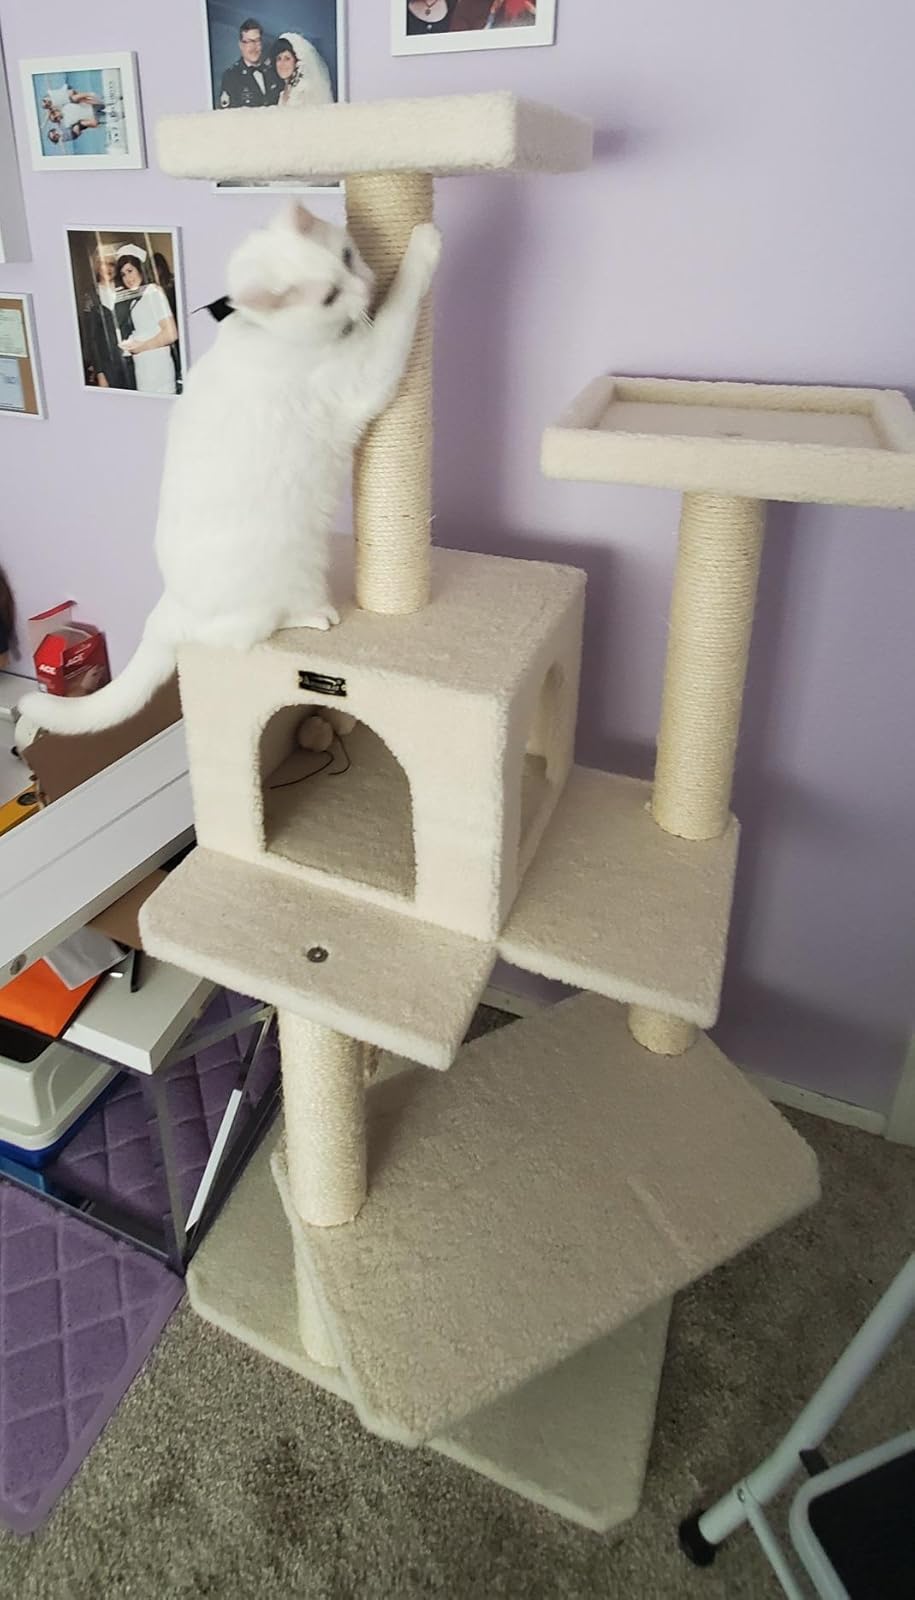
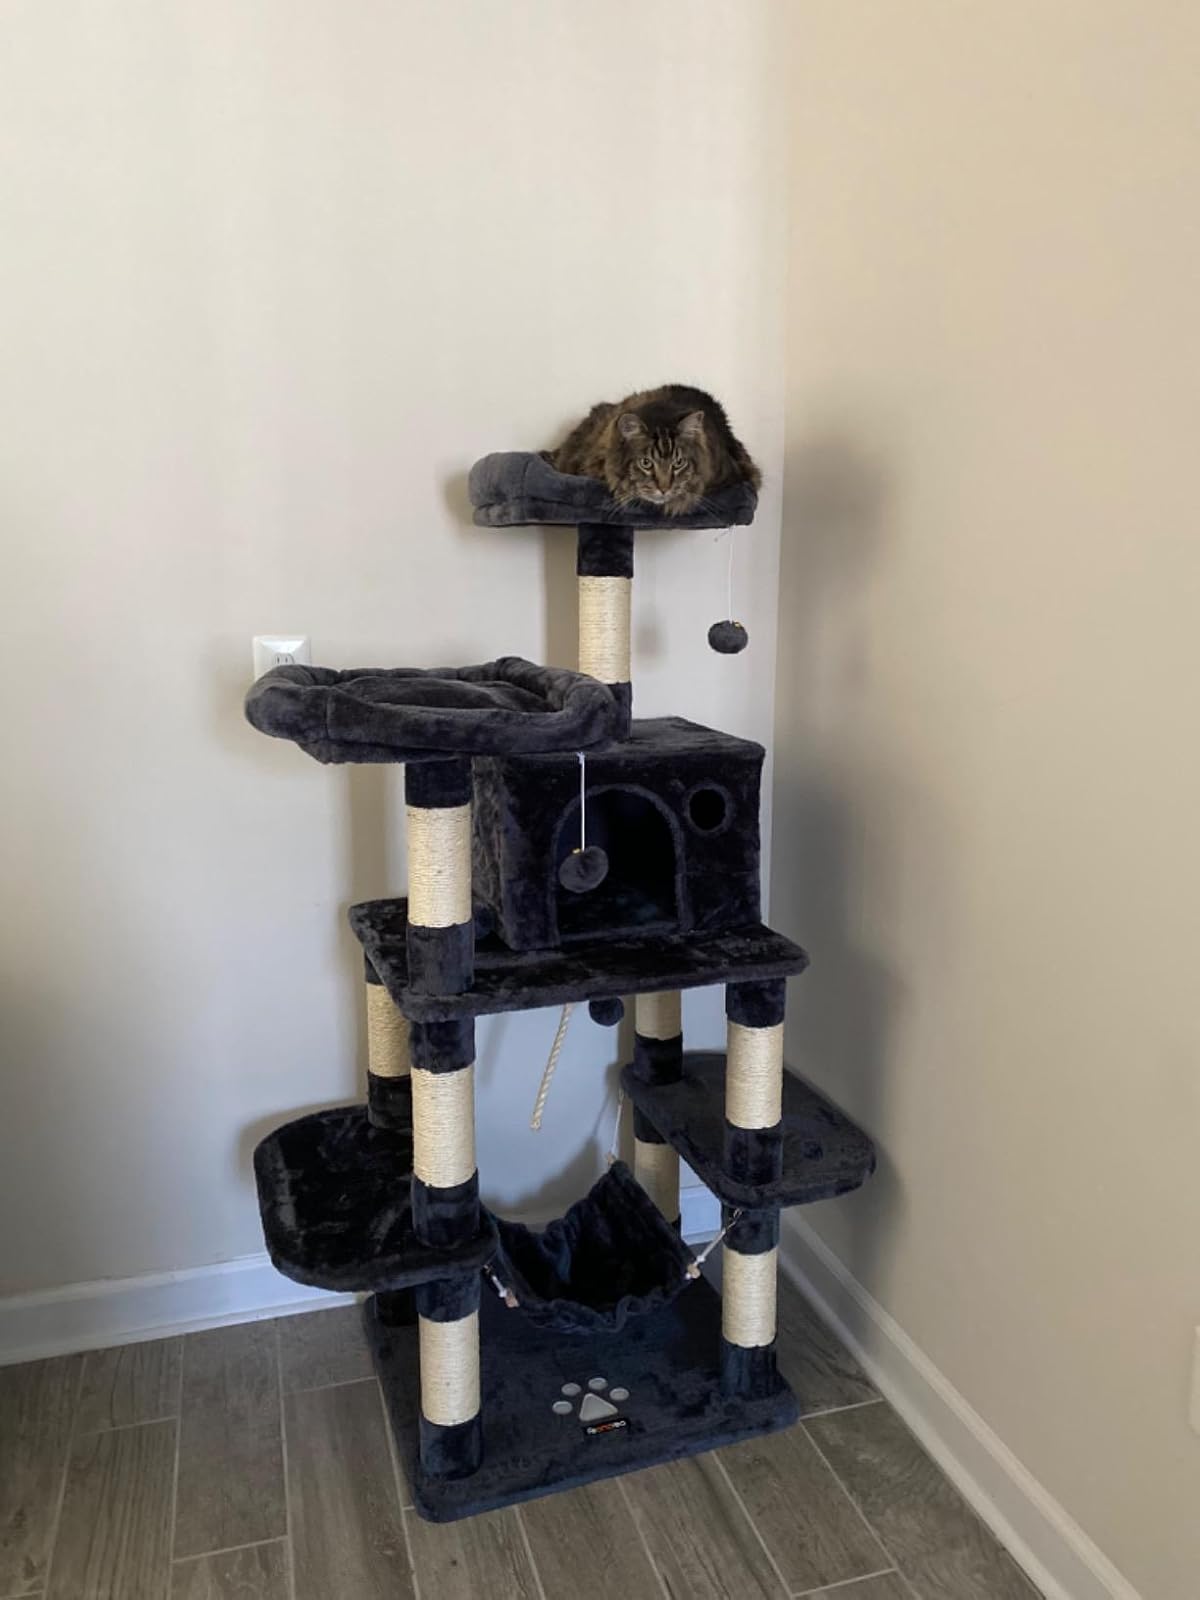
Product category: items_cat tree
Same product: no